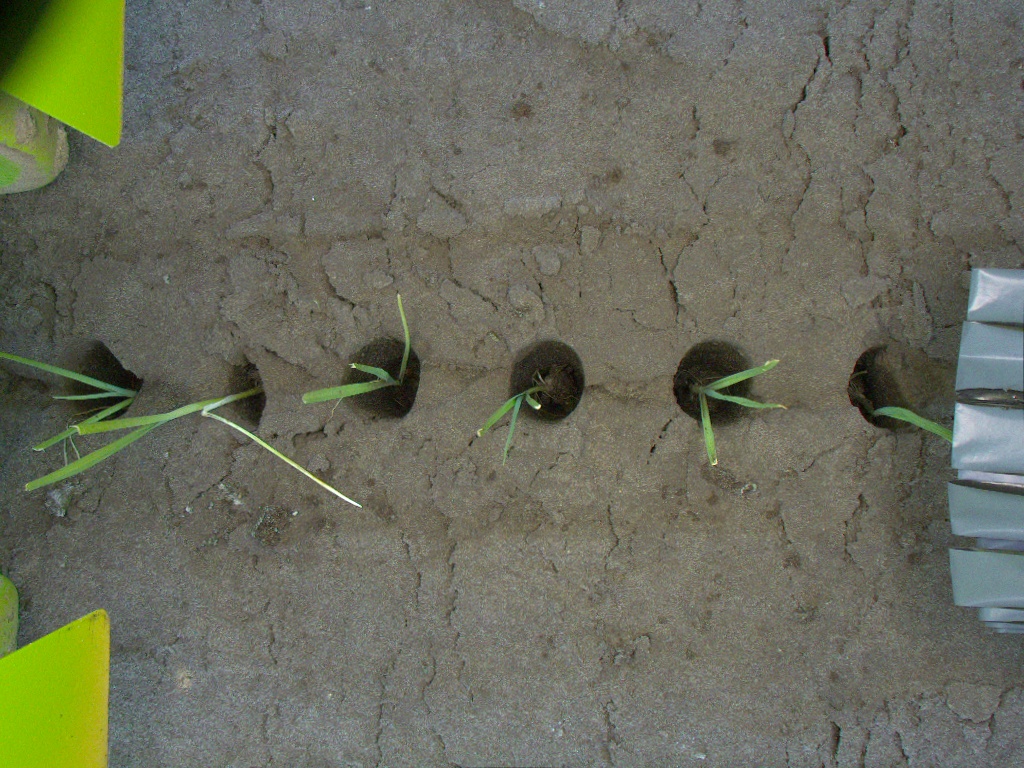
Crop: leek
Objects: stem_leek, stem_leek, stem_leek, stem_leek, stem_leek, stem_leek, leek, leek, leek, leek, leek, leek